MR-63

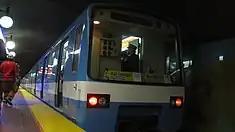

By 2005, the original MR-63 Montreal Metro trains were around 40 years old, and maintenance costs were rising. Société de transport de Montréal (STM) indicated that these trains would be replaced by modern rolling stock in the coming decade. New MPM-10 Azur trains were ordered from a Bombardier Transportation and Alstom consortium, and these trains entered service in 2016. As Azur trains entered service, MR-63 trains were retired one by one. The last MR-63 trains were retired between the last few months of 2017 and June 2018.